Lionel Atwill

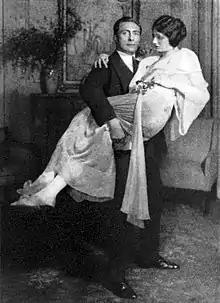
Lionel Atwill and Katharine Cornell in the Broadway production of "The Outsider" (1924)

He became a star in Broadway theatre by 1918 and made his screen debut in 1919. His Broadway credits include "The Lodger" (1916), "The Silent Witness" (1930), "Fioretta" (1928), "The Outsider" (1924), "Napoleon" (1927), "The Thief" (1926), "Slaves All" (1926), "Beau Gallant" (1925), "Caesar and Cleopatra" (1924), "The Outsider" (1923), "The Comedian" (1922), "The Grand Duke" (1921), "Deburau" (1920), "Tiger! Tiger!" (1918), "Another Man's Shoes" (1918), "A Doll's House" (1917), "Hedda Gabler" (1917), "The Wild Duck" (1917), "The Indestructible Wife" (1917), "L'elevation" (1917), and "Eve's Daughter" (1917).